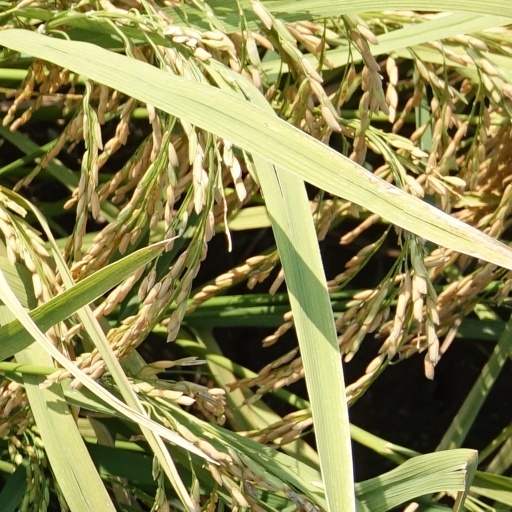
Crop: rice